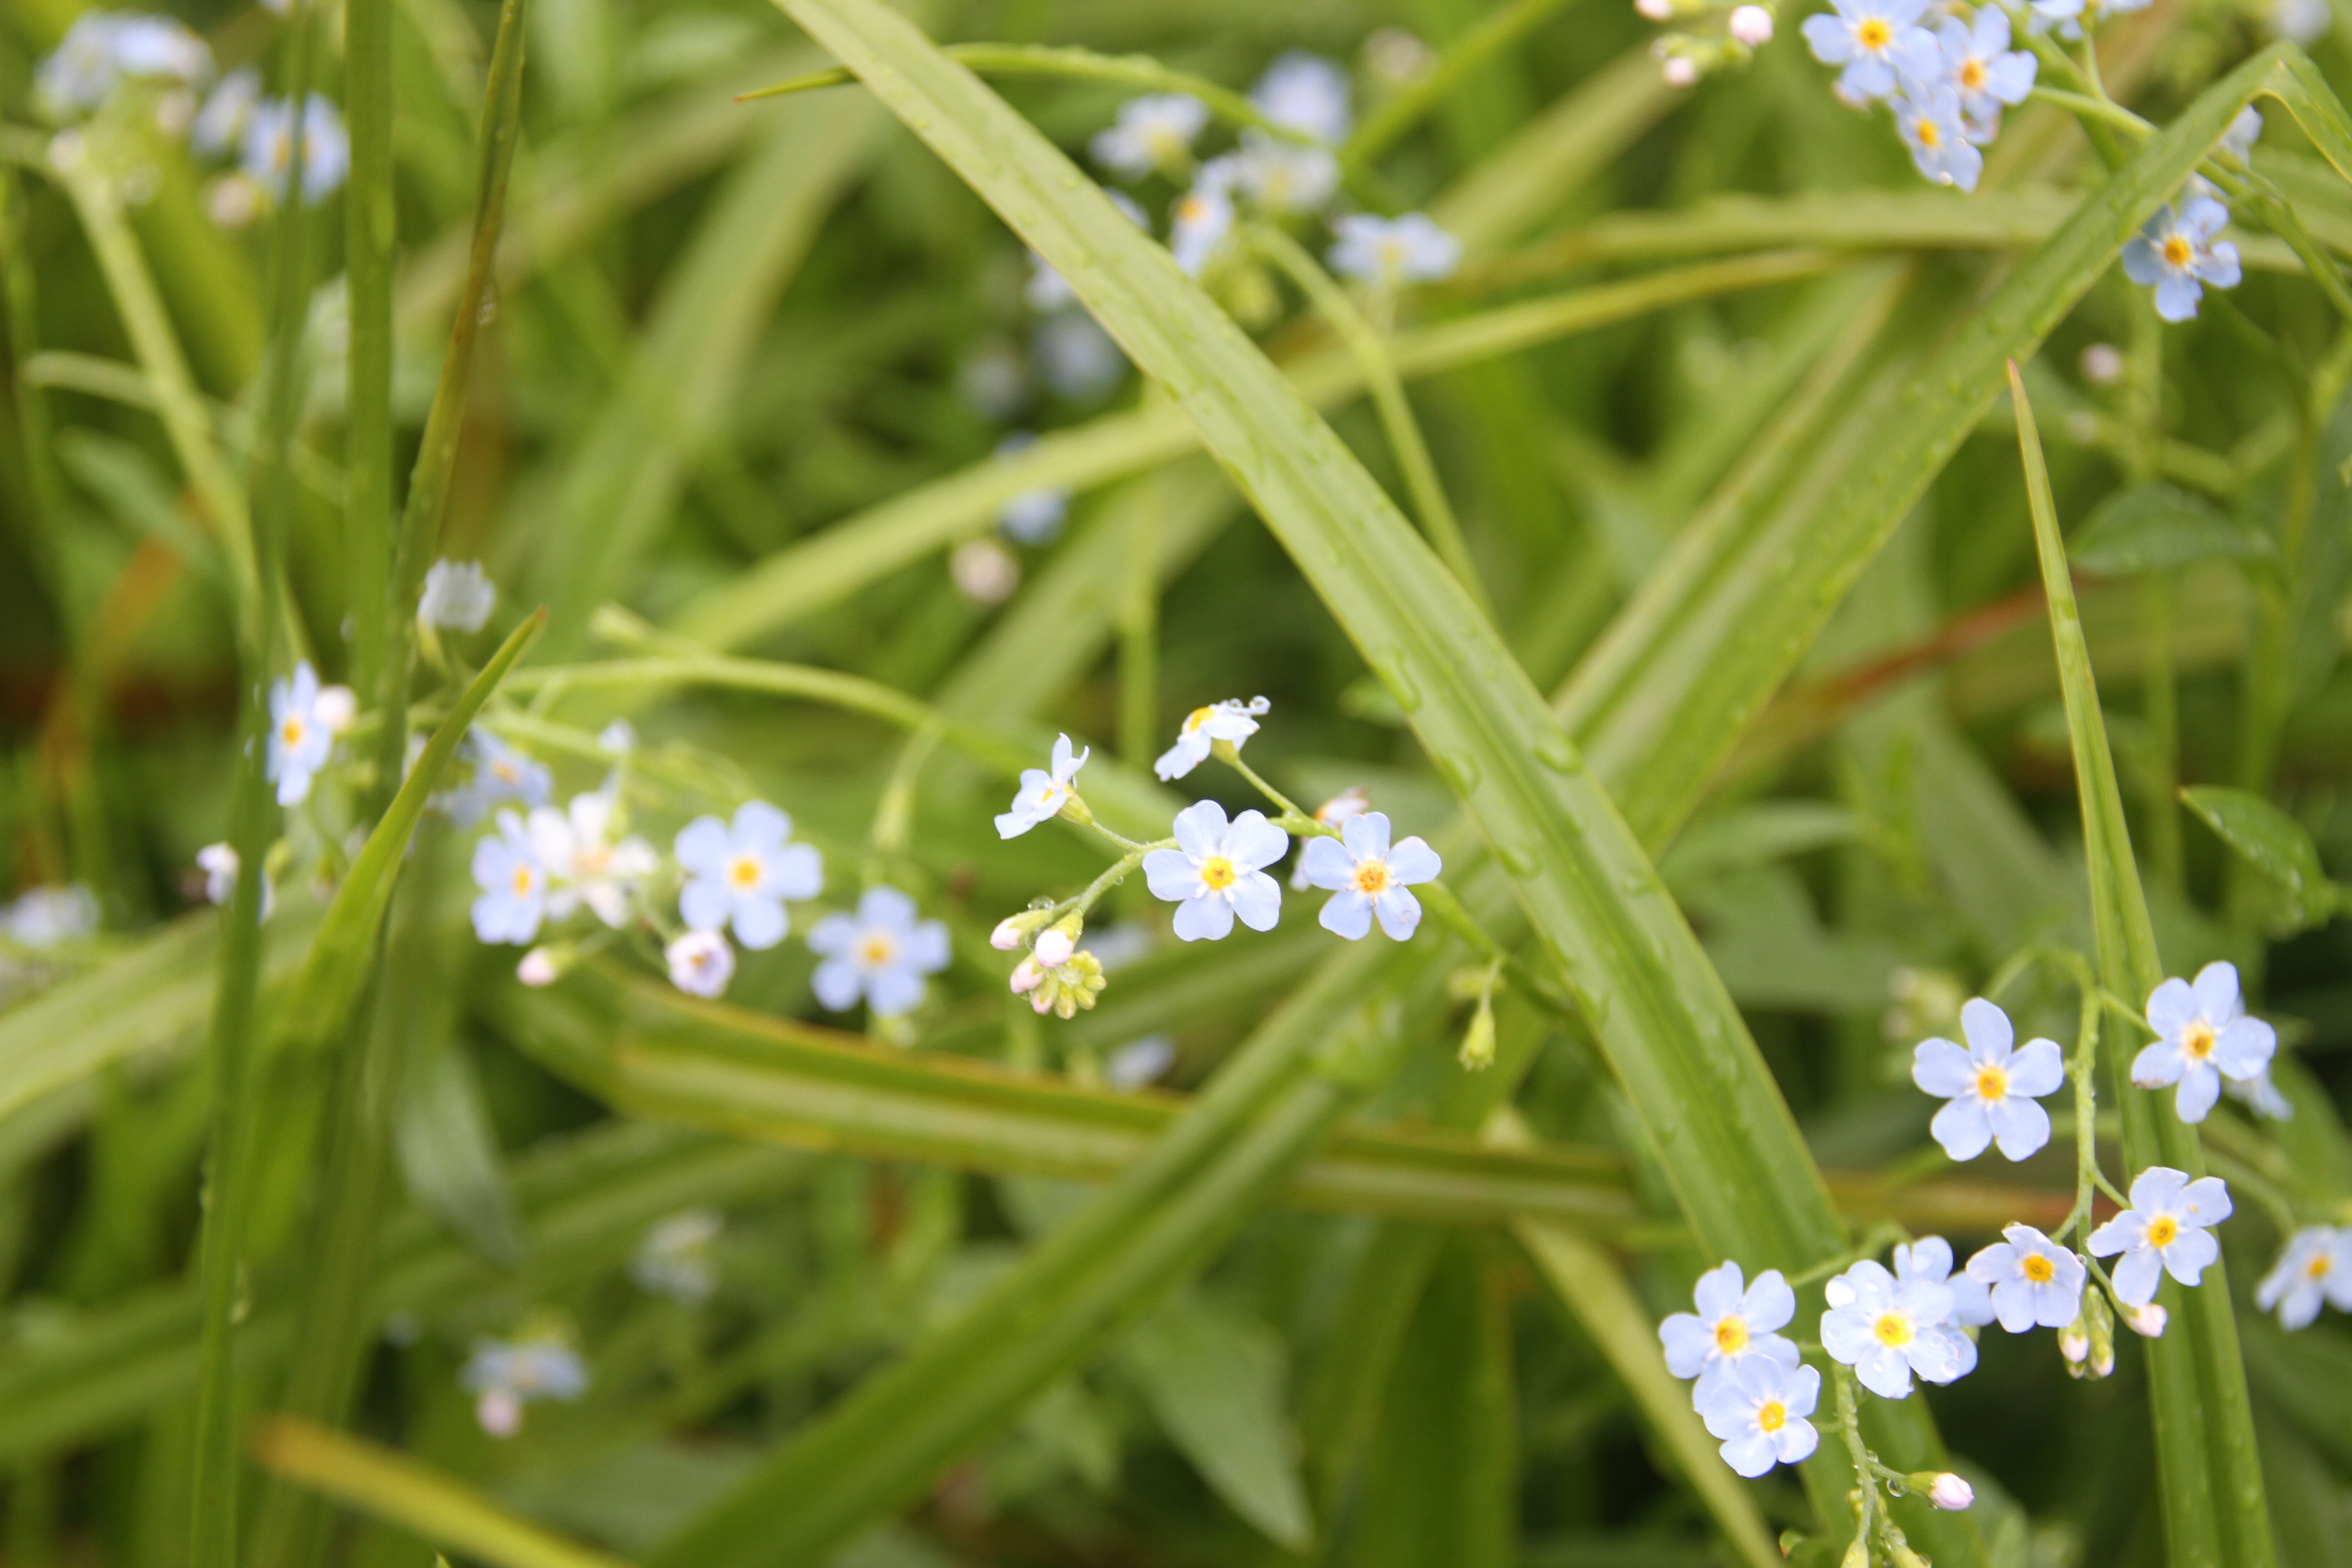
plant, meadow, flower, herb, botany, flora, wildflower, forget me not, macro photography, flowering plant, annual plant, land plant